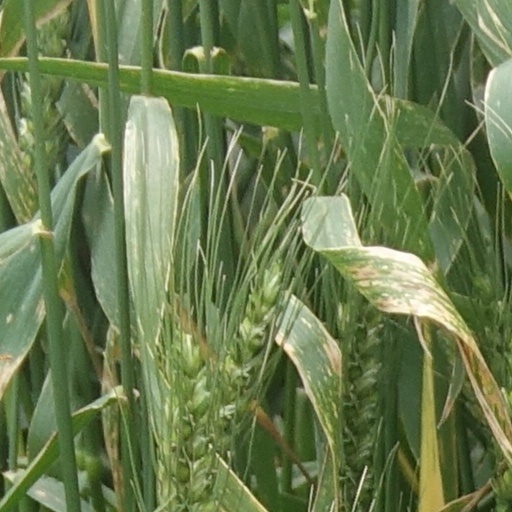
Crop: wheat